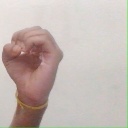
अक्षर: ऊ